Past Reason Hated

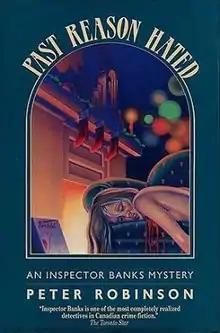
First edition

Past Reason Hated is the fifth novel by Canadian detective fiction writer Peter Robinson in the Inspector Banks series of novels. It was published in 1991, and won the 1992 Arthur Ellis Award for 'Best Novel'.